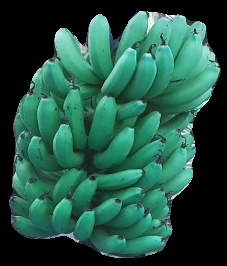
Variety: pachbale
Grade: grade3